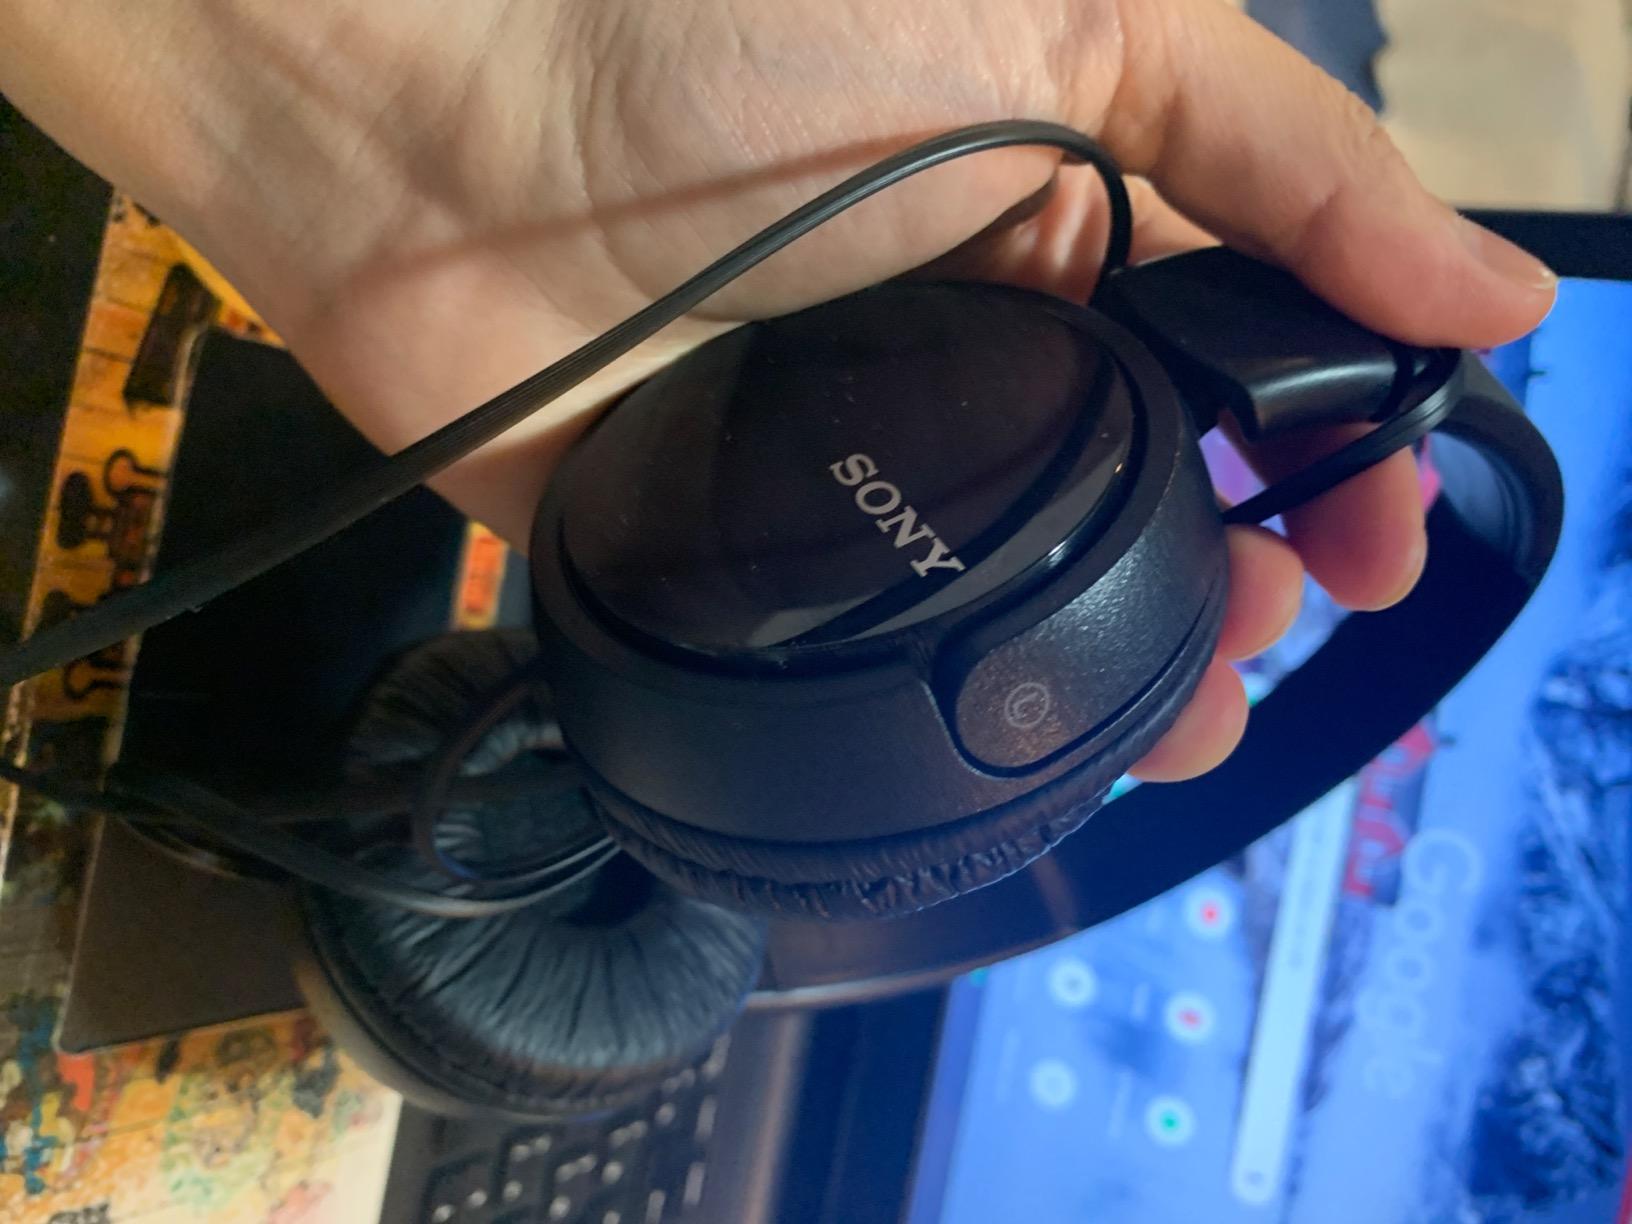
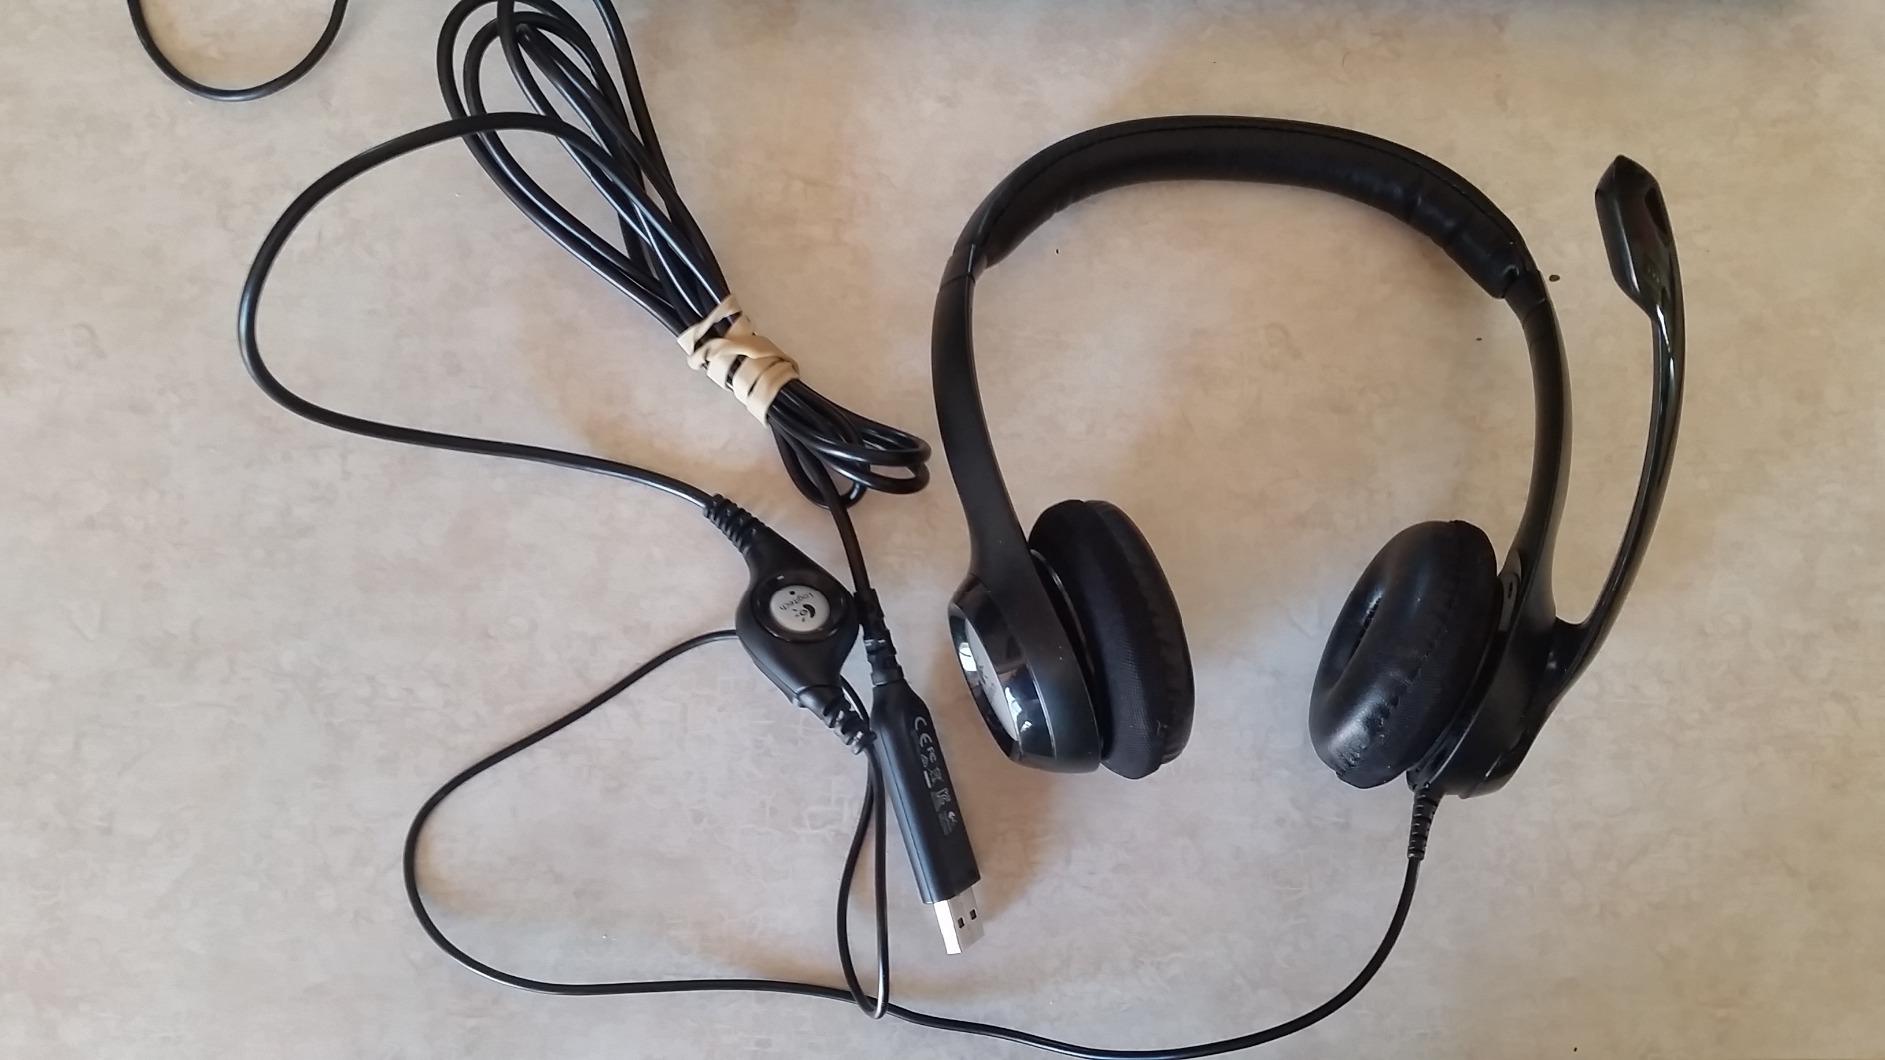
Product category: headphones
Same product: no